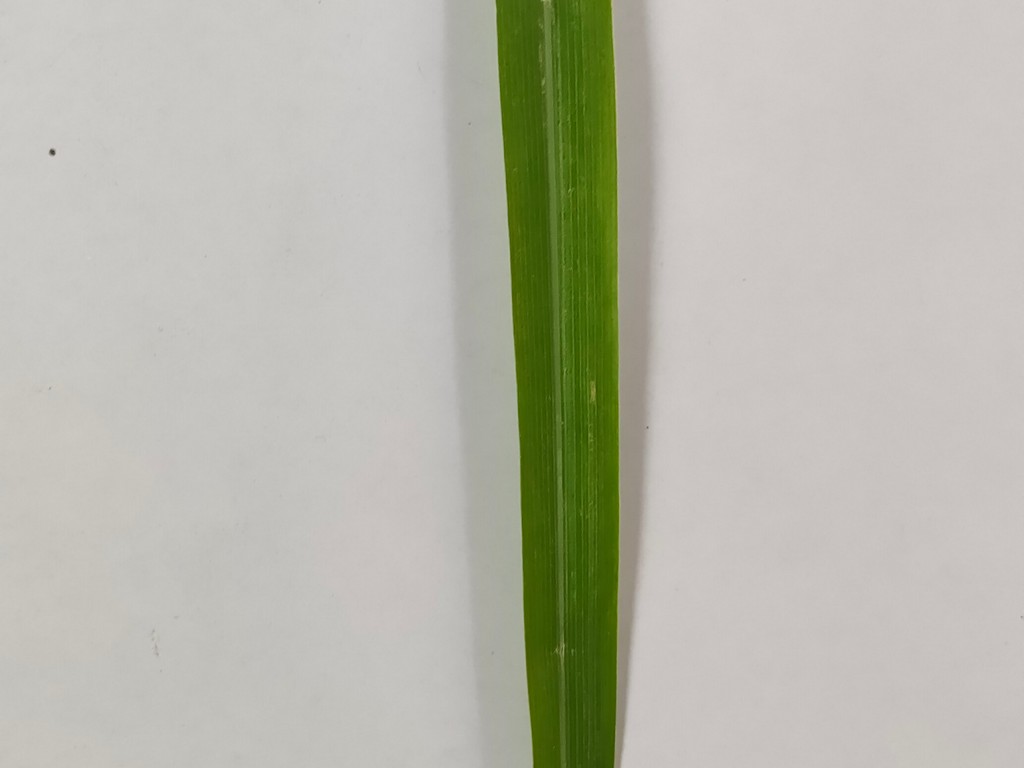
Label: Unhealthy